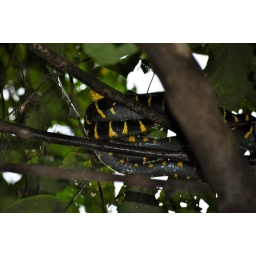
snake in tree above our boat